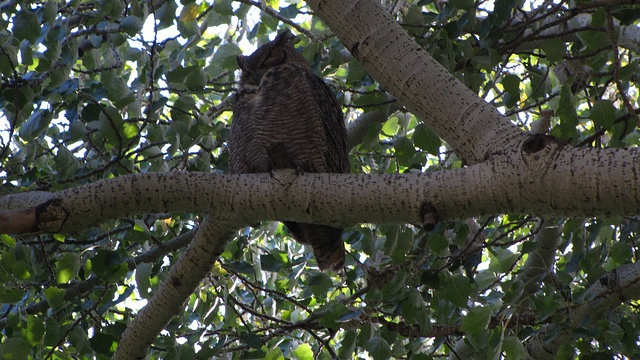
A bird perched on top of a tree branch.
A sleeping owl is perched in a tree.
A black and brown owl sits perched on a tree branch.
a large owl perched on a branch of a deciduous tree
A horned owl sitting in the branches of a green leafy tree.